Ridgeville, West Virginia

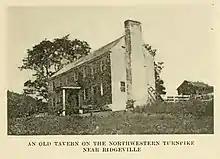
Tavern along Northwestern Turnpike near Ridgeville, WV, circa 1908

The Vandiver-Trout-Clause House was listed on the National Register of Historic Places in 1979.